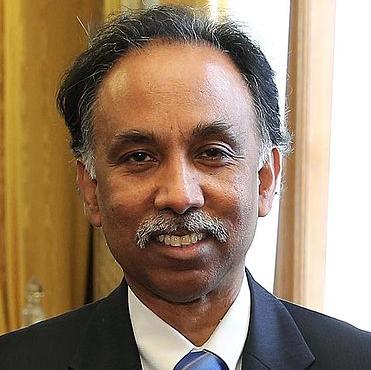
Age: 57